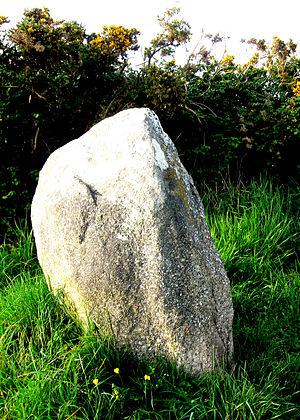
Le Guilliguy est un promontoire dominant le port de Portsall, dans le département du Finistère. Il offre un panorama sur le port de Portsall et sur le grand large.
Ploudalmézeau [pludalmezo] est une commune française du département du Finistère, en région Bretagne. Elle appartient à la Communauté de communes du Pays d'Iroise et comprend deux pôles, l'un rural autour du bourg, l'autre maritime à Portsall, avec un port dans un aber. La côte se caractérise par un littoral préservé ; de petites criques, des dunes et de grandes plages de sable comme celle de Treompan. Cette côte, bordée par la Manche, a connu une catastrophe maritime et écologique avec le naufrage du pétrolier Amoco Cadiz à Portsall en mars 1978.